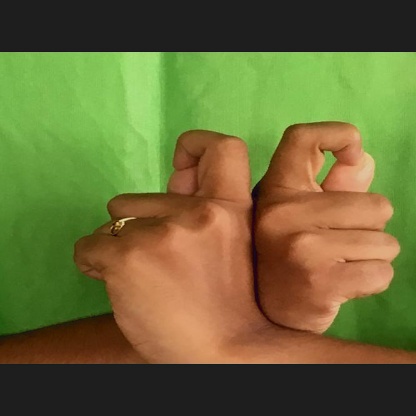
Mudra: Berunda